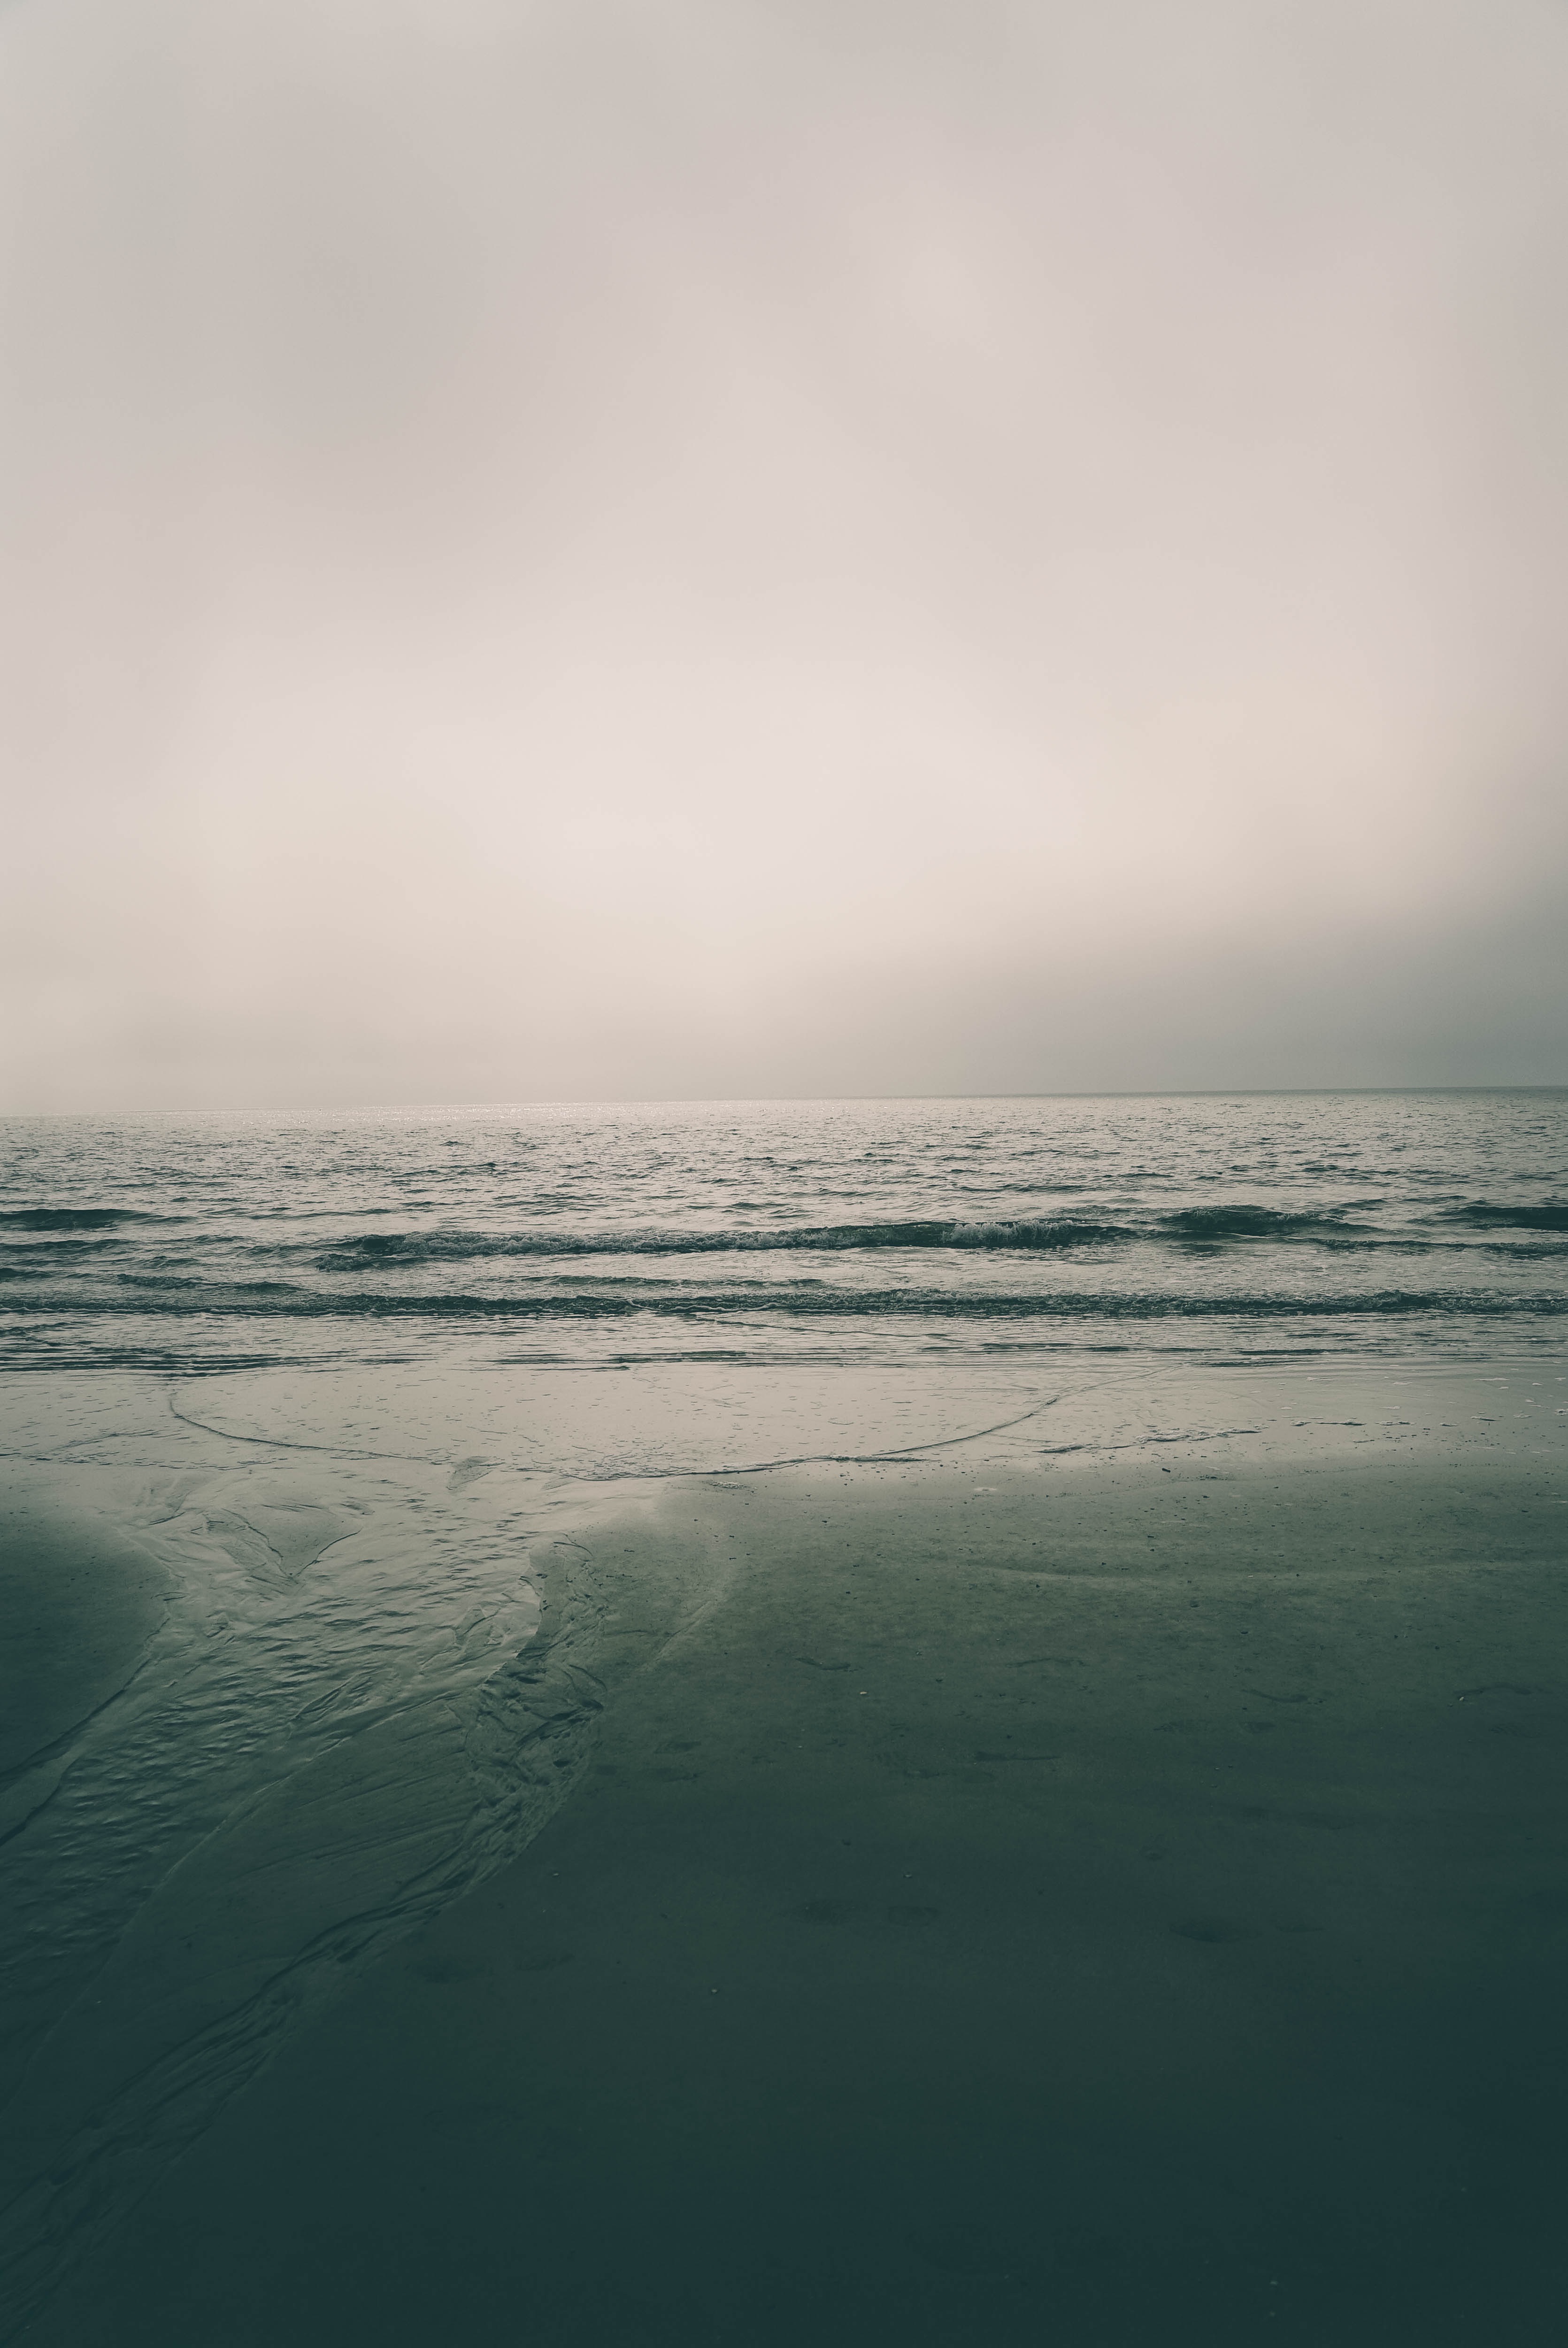
beach, sea, coast, water, sand, ocean, horizon, cloud, sky, sun, sunrise, sunset, sunlight, morning, shore, wave, dawn, atmosphere, dusk, reflection, bay, body of water, atmospheric phenomenon, wind wave